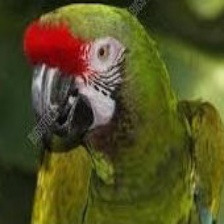
Species: MILITARY MACAW
Scientific name: ARA MILITARIS
ImageNet parent category: macaw